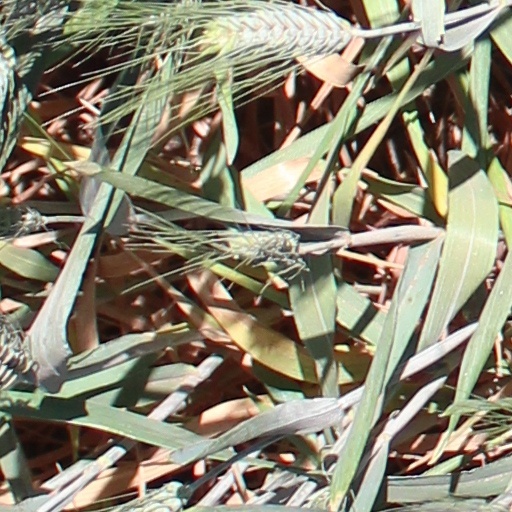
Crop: wheat